Axel Teichmann

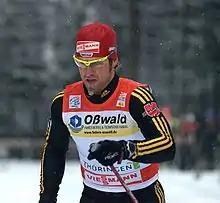
Teichmann during the Tour de Ski in Oberhof, Germany in January 2010

Axel Teichmann (born 14 July 1979) is a German cross-country skiing coach and former skier.